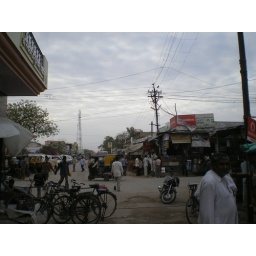
The road near the Rajgarh/Sadulpur train station. Indian equivalent of a strip mall.